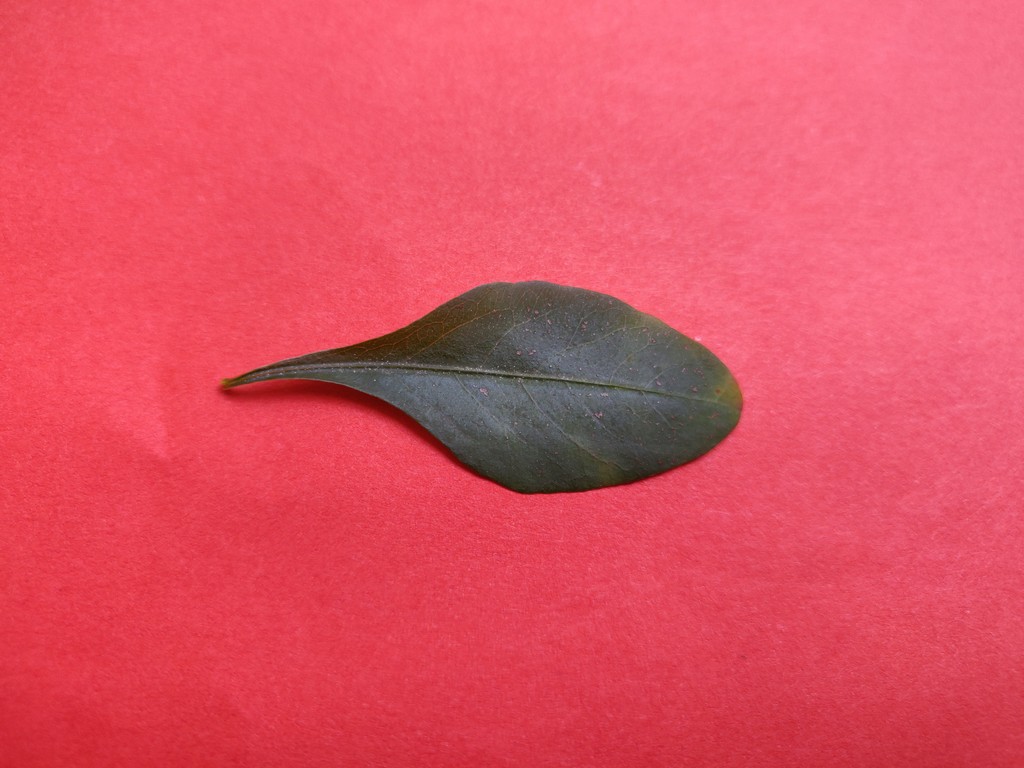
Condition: Unhealthy
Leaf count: single
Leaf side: front